Keith Emerson

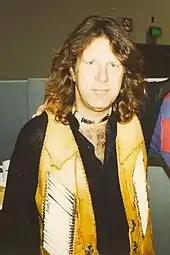
Emerson in the mid-1990s

In addition to his technical skills at playing and composing, Emerson was a theatrical performer. He cited guitarist Jimi Hendrix and organist Don Shinn as his chief theatrical influences. While in ELP, Emerson continued to some degree the physical abuse of his Hammond organ that he had developed with The Nice, including playing the organ upside down while having it lie over him and using knives to wedge down specific keys and sustain notes during solos. He also engaged in knife throwing using a target fastened in front of his Leslie speakers. He was given his trademark knife, an authentic Nazi dagger, by Lemmy Kilmister, who was a roadie for The Nice in his earlier days.